Brixton

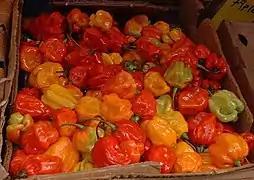
Scotch bonnet peppers imported from the Caribbean on sale at Brixton Market. The peppers are a key ingredient of "Jerk" dishes (Caribbean cuisine).

Some housing estates have been linked with urban decay and crime. New gates and iron bars have been constructed for the Loughborough Estate around Loughborough Road and Minet Road in response to a number of murders around the estate. The Loughborough Estate is home to more than 3,000 families and a mix of 1940s low-rise buildings and 1960s/1970s tower blocks and houses. Problems of urban decay have been reported around Loughborough Junction, the catchment area for Loughborough Estate, the Angell Town Estate and the Moorlands Estate.